The Sweet East

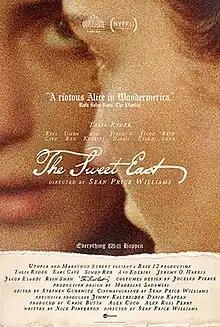
Theatrical release poster

The Sweet East is a 2023 American satirical surrealist road film directed by Sean Price Williams in his directorial debut from a screenplay by Nick Pinkerton. It stars Talia Ryder, Earl Cave, Simon Rex, Ayo Edebiri, Jeremy O. Harris, Jacob Elordi and Rish Shah. The film follows a teenager from South Carolina who experiences the wider world on a picaresque adventure through the East Coast of the United States.